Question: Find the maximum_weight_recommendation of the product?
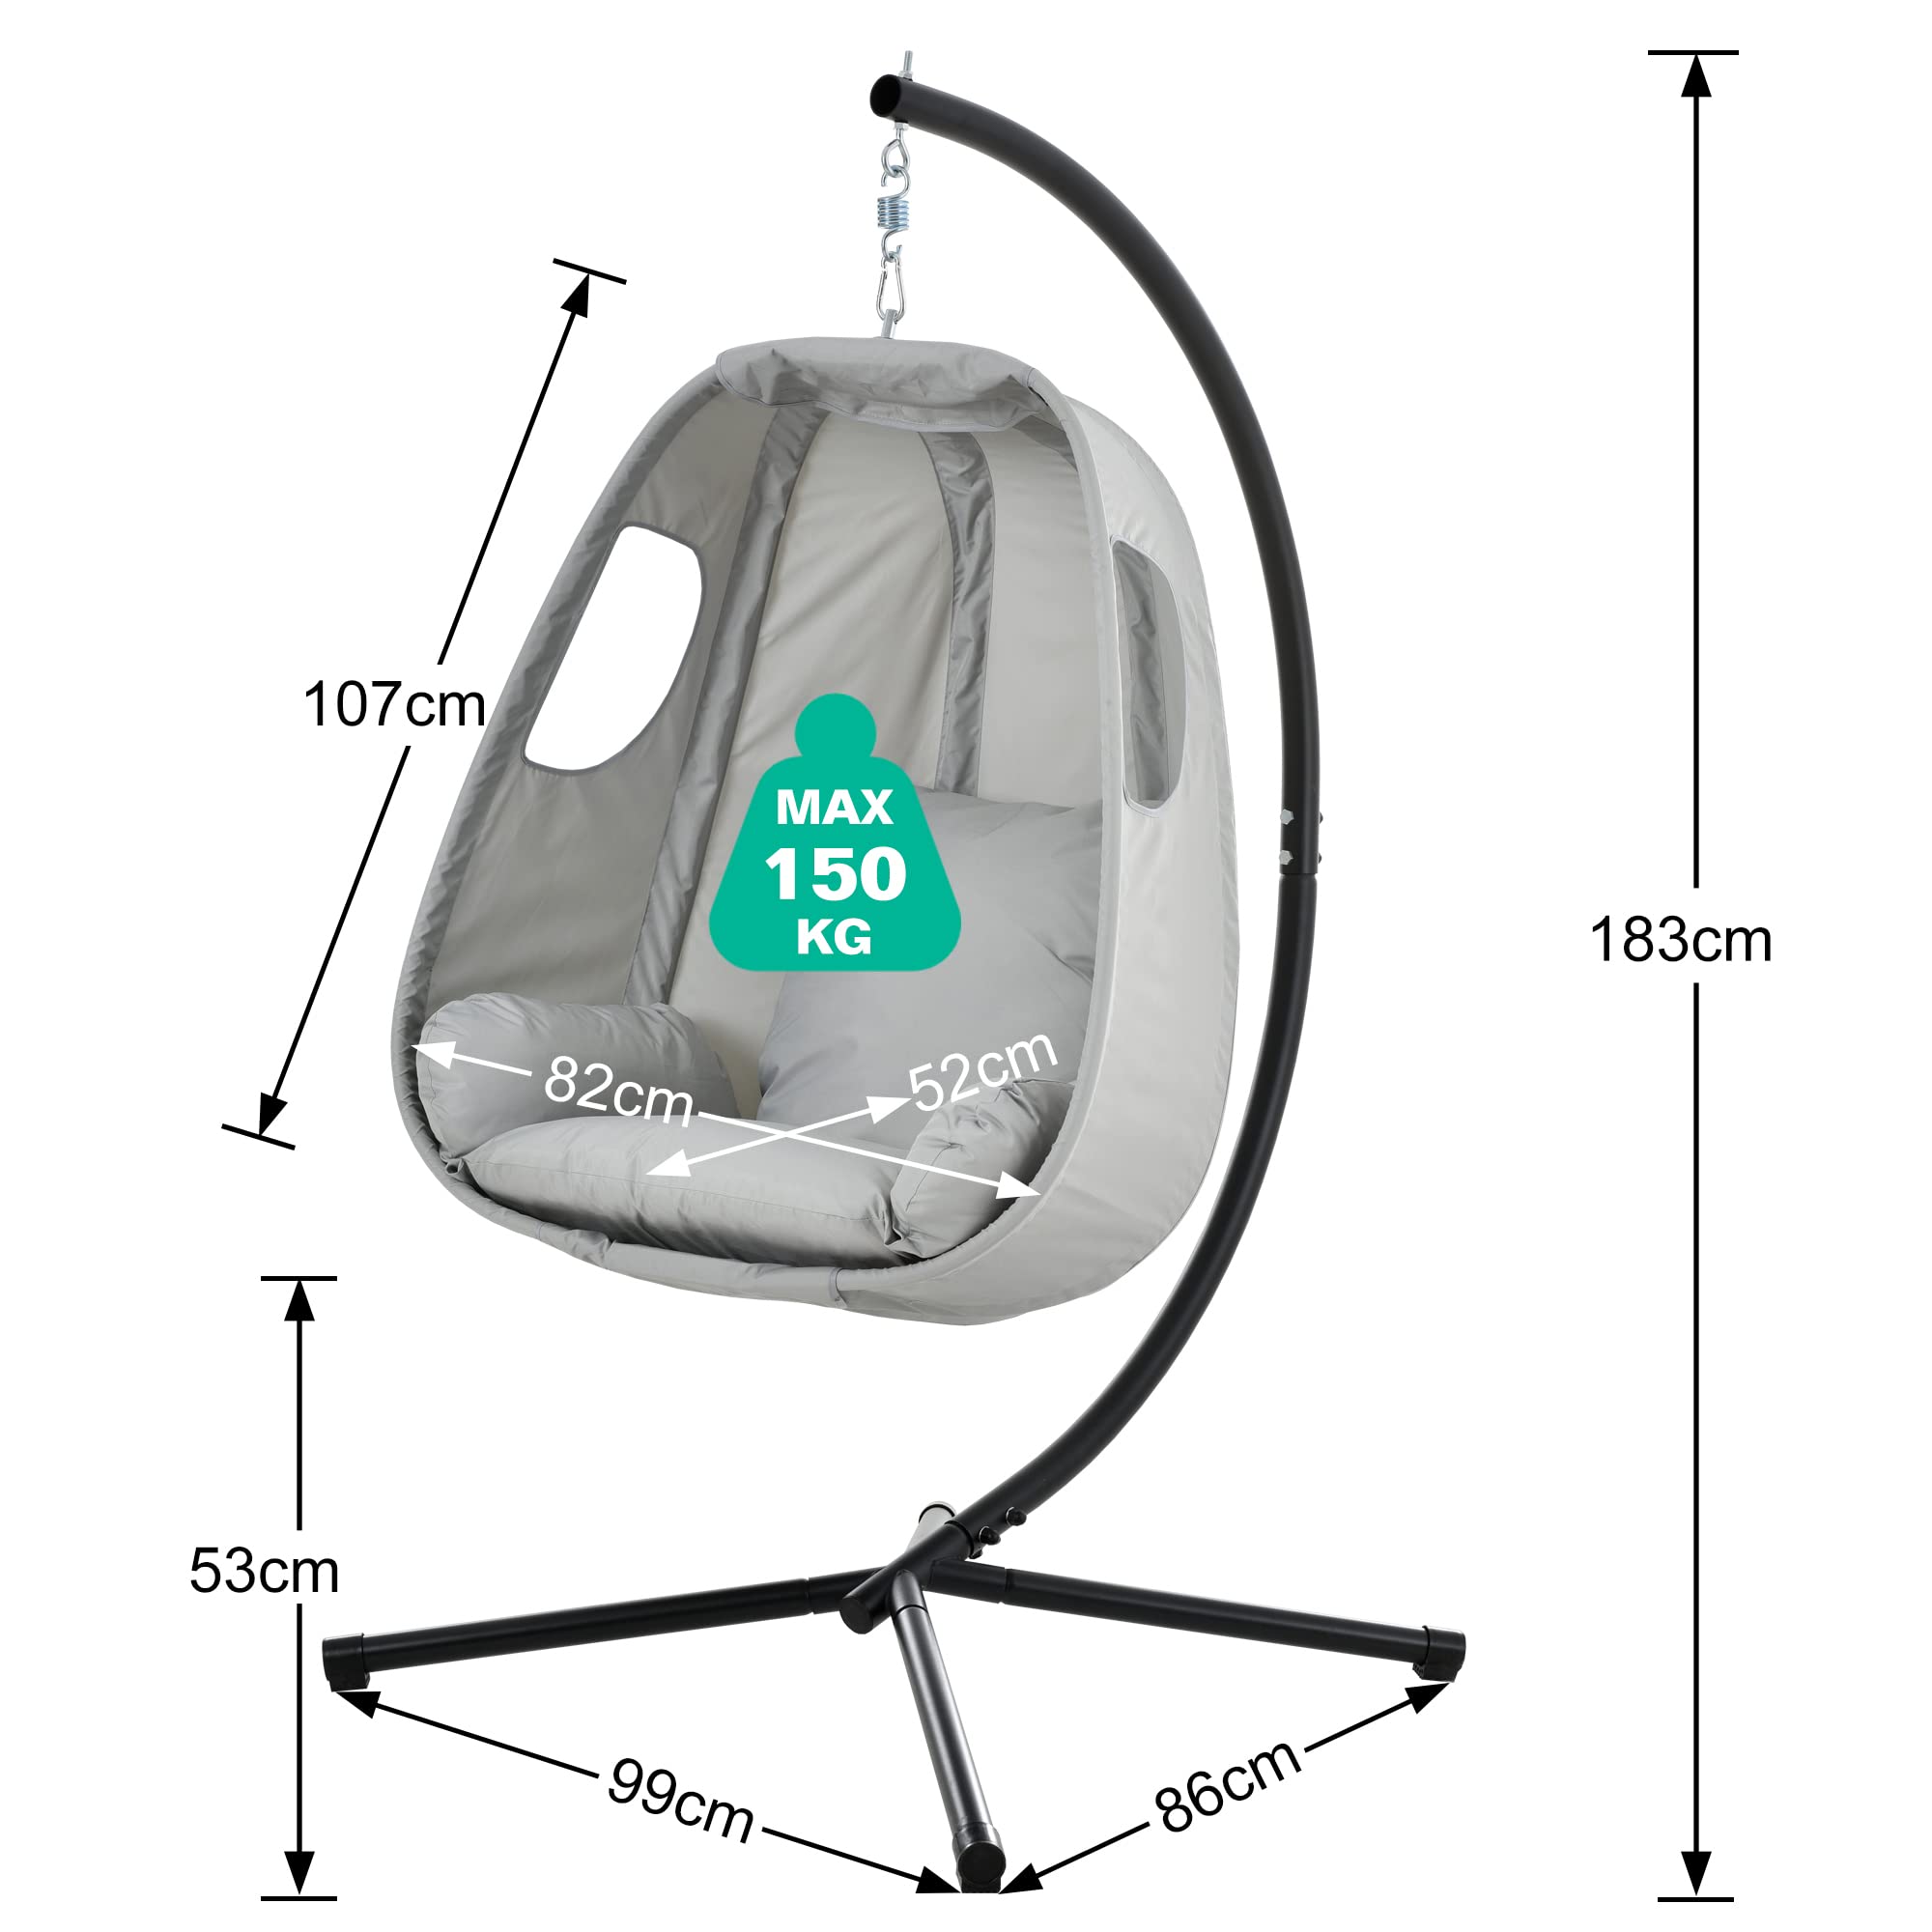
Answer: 150 kilogram